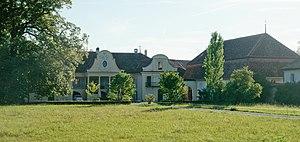
Château de Mathod et ses dépendances
Cette liste présente les biens culturels d'importance nationale dans le canton de Vaud. Cette liste correspond à l'édition 2009 de l'Inventaire Suisse des biens culturels d'importance nationale pour le canton de Vaud. Il est trié par commune et inclus : 186 bâtiments séparés, 46 collections, 32 sites archéologiques et deux cas particuliers.
Mathod est une commune suisse du canton de Vaud, située dans le district du Jura-Nord vaudois.
Le château de Mathod est situé dans la commune vaudoise homonyme, en Suisse.